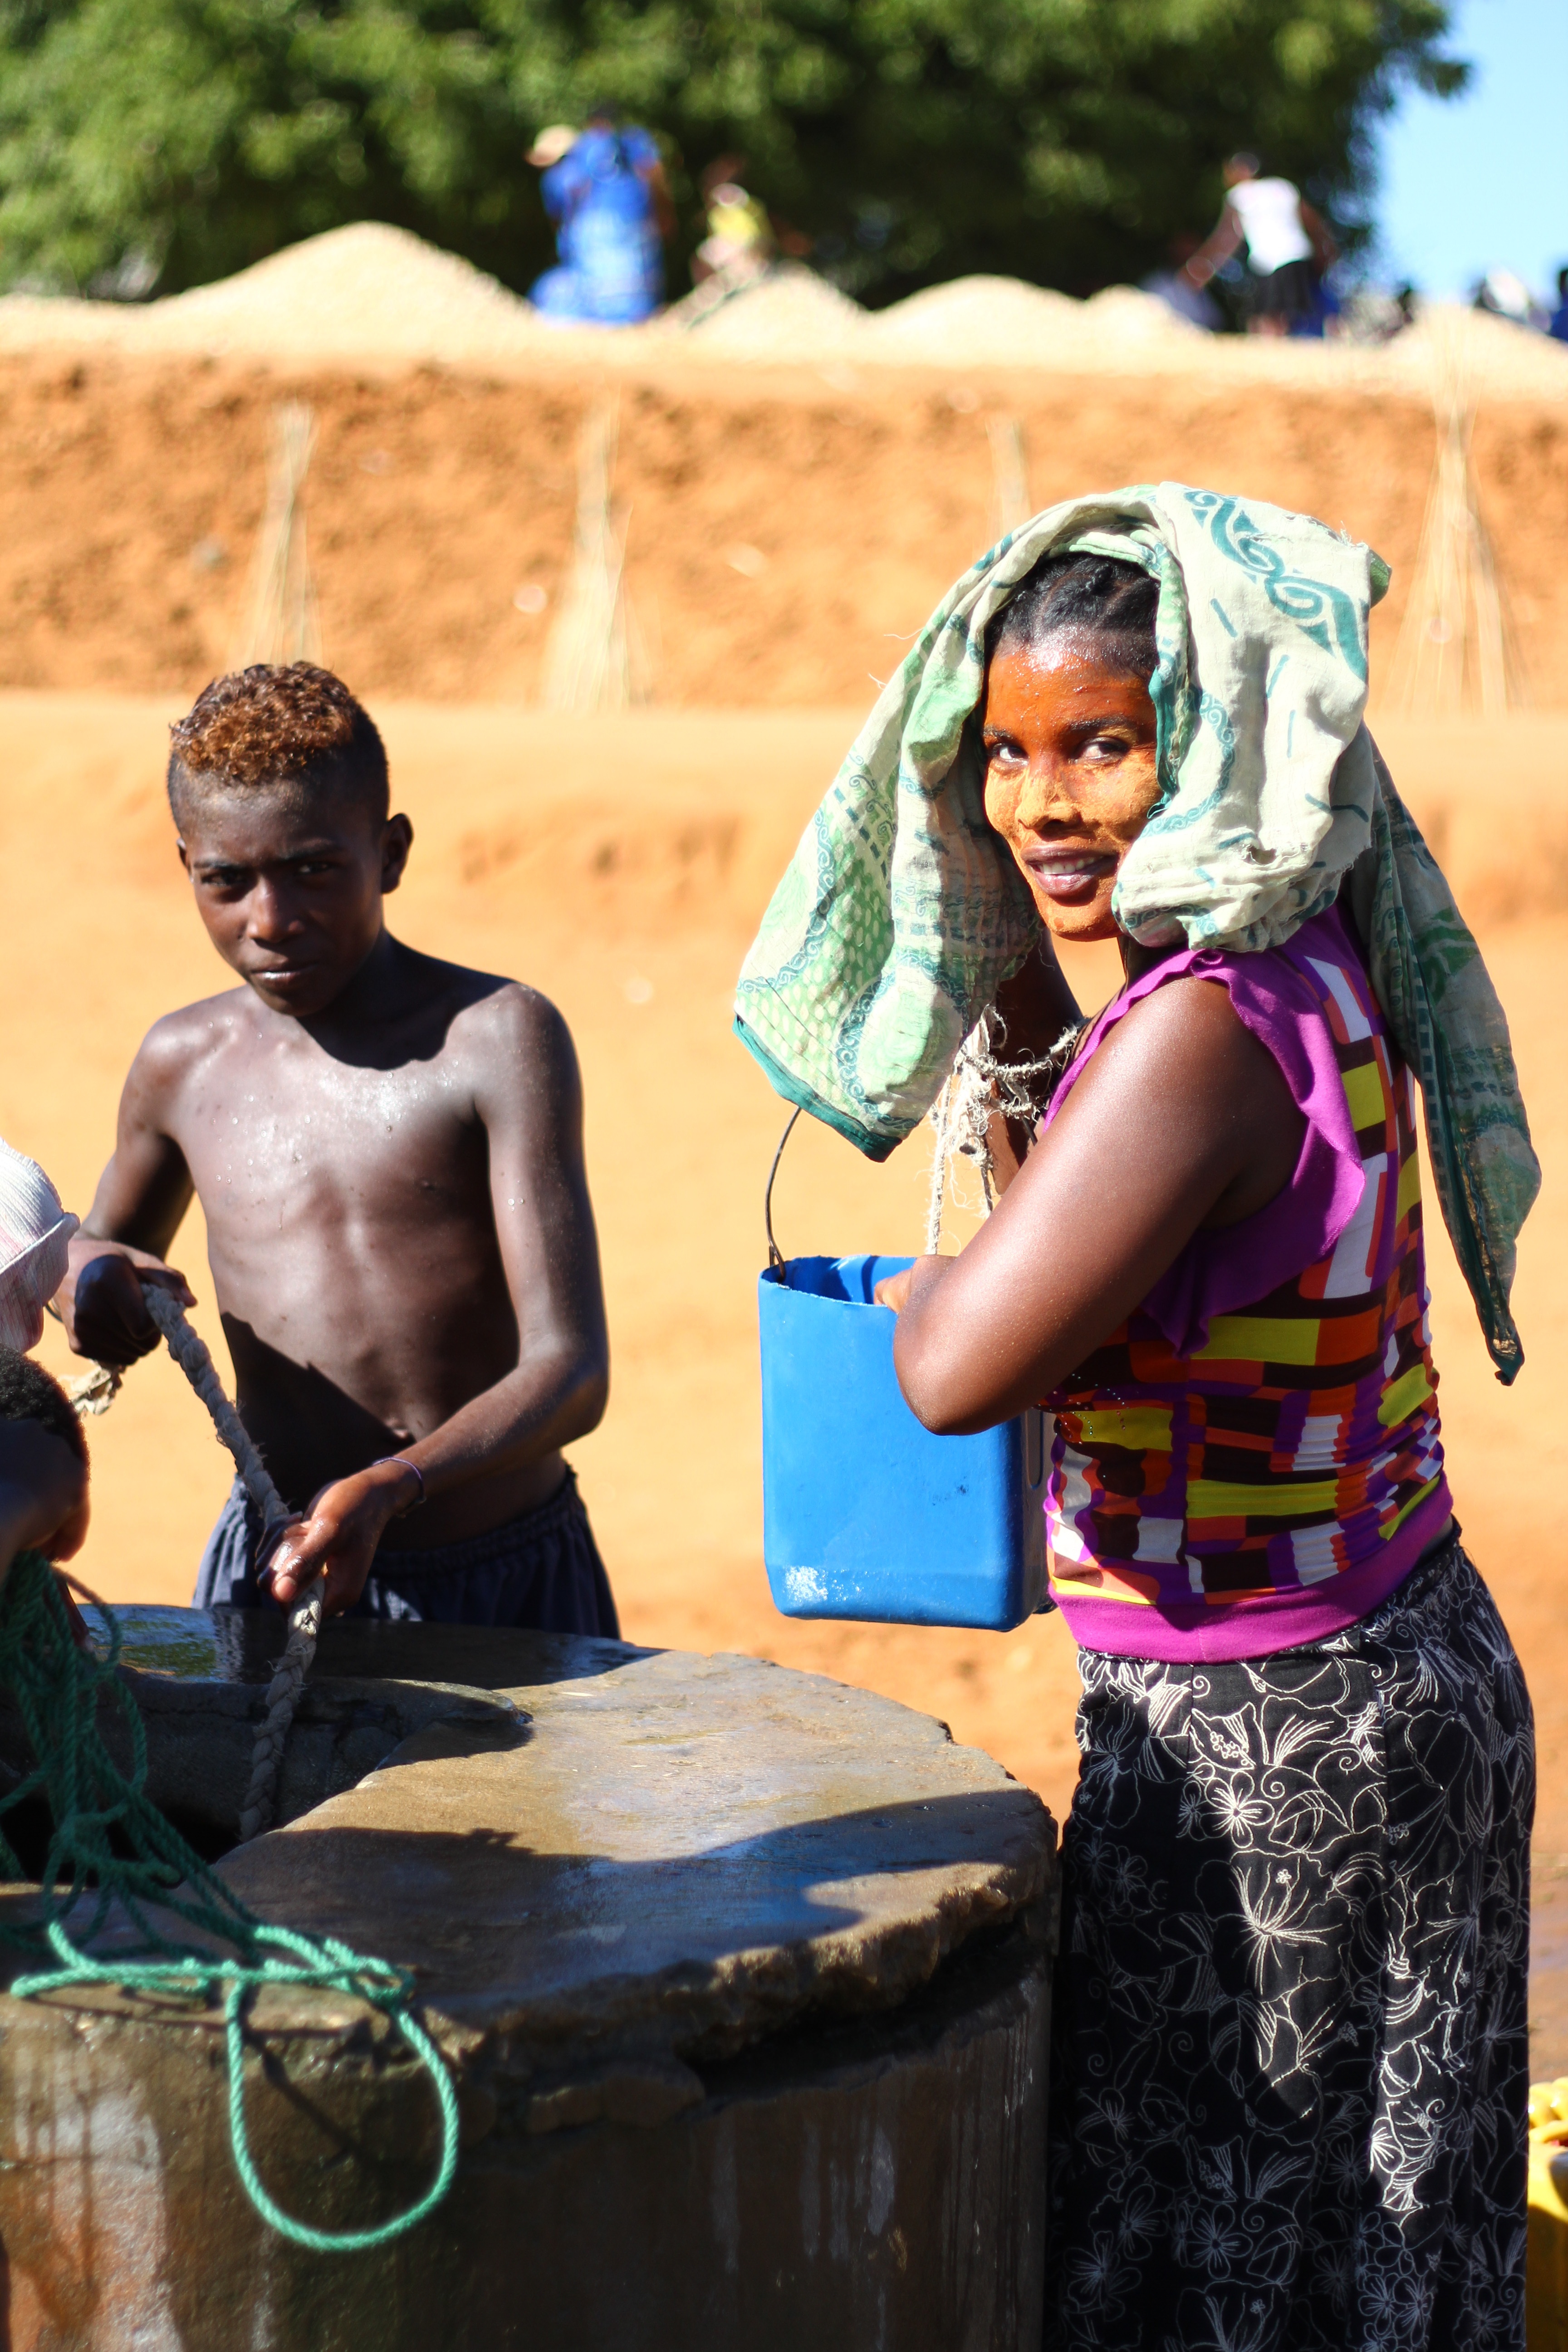
water, people, woman, vacation, travel, color, africa, child, temple, madagascar, tradition, african, water well